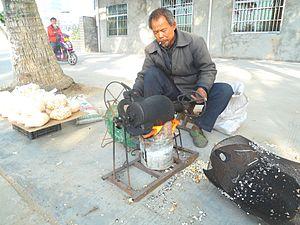
Les céréales soufflées sont obtenues depuis des siècles par des méthodes simples comme dans la fabrication du pop-corn. Le soufflage moderne du grain est réalisé par chauffage, forte pression ou extrusion.